Merkezefendi Cemetery

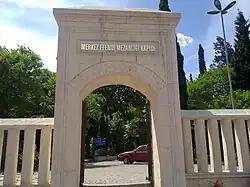
Main gate of Merkezefendi Cemetery

The Merkezefendi Cemetery is a burial ground situated in Merkezefendi neighborhood of Zeytinburnu district on the European part of Istanbul, Turkey. The neighborhood and the cemetery are named after Merkez Efendi, an Ottoman Islamic scholar and Sufi (1463–1552).